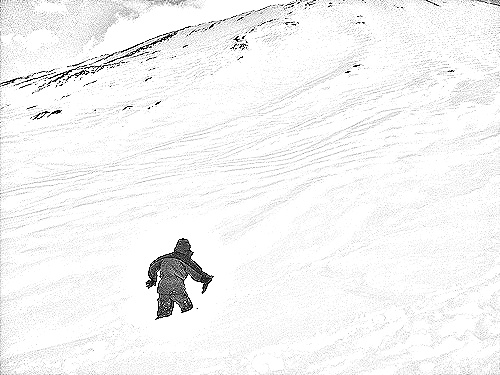
Portrait style: Sketch Portrait